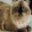
Label: cat